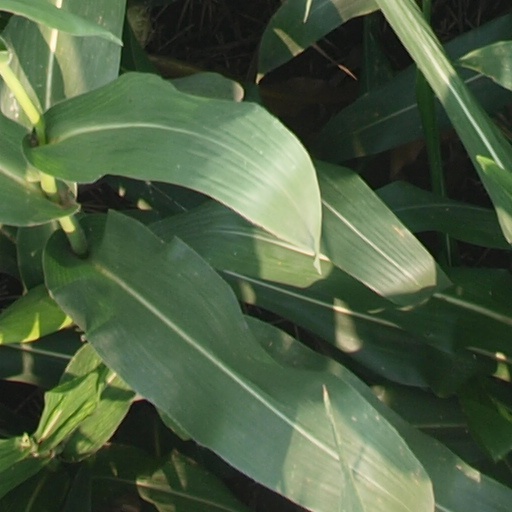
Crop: maize; corn